John Ayloffe

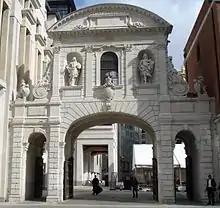
Temple Bar, where Ayloffe's head was displayed after his execution in October 1685; reassembled in Paternoster Square

According to contemporaries, Ayloffe was strongly anti-Catholic, an extremist Whig and "doctrinaire republican" opposed to the Stuart monarchy. His motives are disputed; Fountainhall claimed his father spent much of his money serving Charles I during the First English Civil War, but had been given little recompense at the 1660 Restoration. This supposedly provoked Ayloffe to "draw up with the republicans".